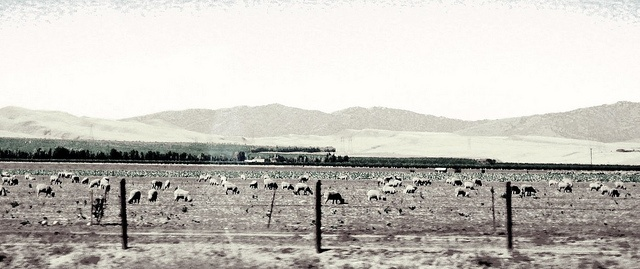
Black and white photograph of sheep in a flat field
A group of animals that are sitting in the grass.
very many sheep on a cold place feeding on the grass
A full view of some animals grazing on the grass.
A large ranch of animals out in the dessert.